Pink Boots Society

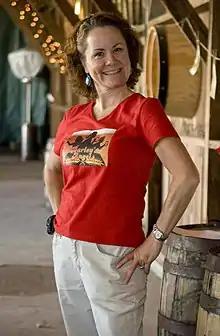
Teri Fahrendorf, founder of the Pink Boots Society at a Barley's Angels event, August 22, 2012, at the Rogue Hop Farm.

Meeting Laura Ulrich on June 16, 2007, became the founding date of what Fahrendorf named Pink Boots Society two months later, when she posted the original list of 60 women brewers on her blog. Fahrendorf visited 70 different breweries and participated in 38 brews on her "Road Brewer" trip. The young women brewers she met clearly wanted to connect with other women, so Fahrendorf was inspired to ask about, and try to meet, as many women brewers as possible during the trip. She documented every woman brewer she met or heard about, and that list was posted under the headline "Pink Boots Society" on August 5, 2007, on her website.